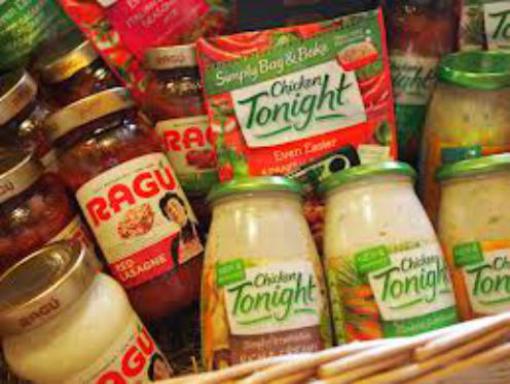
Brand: chicken tonight
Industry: Food